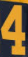
Number: 4